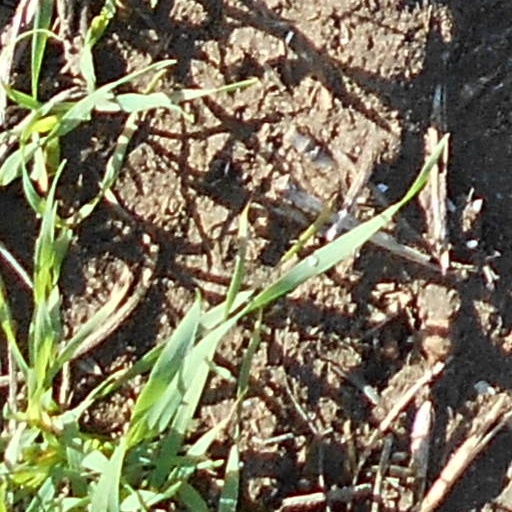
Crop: wheat